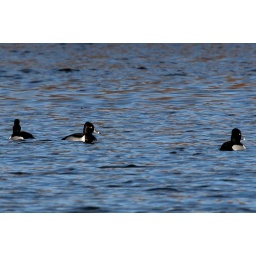
Three male Ring-necked Ducks (Aythya collaris) in the middle of the lake in Constitution Gardens, in Washington, DC.